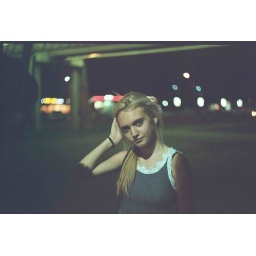
under street lamp